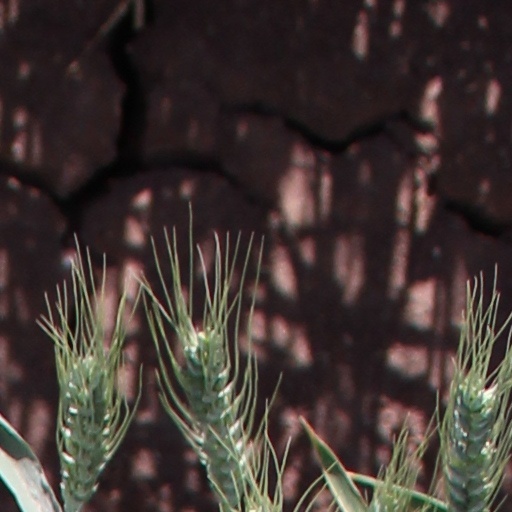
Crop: wheat